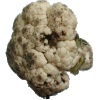
Label: Cauliflower 1